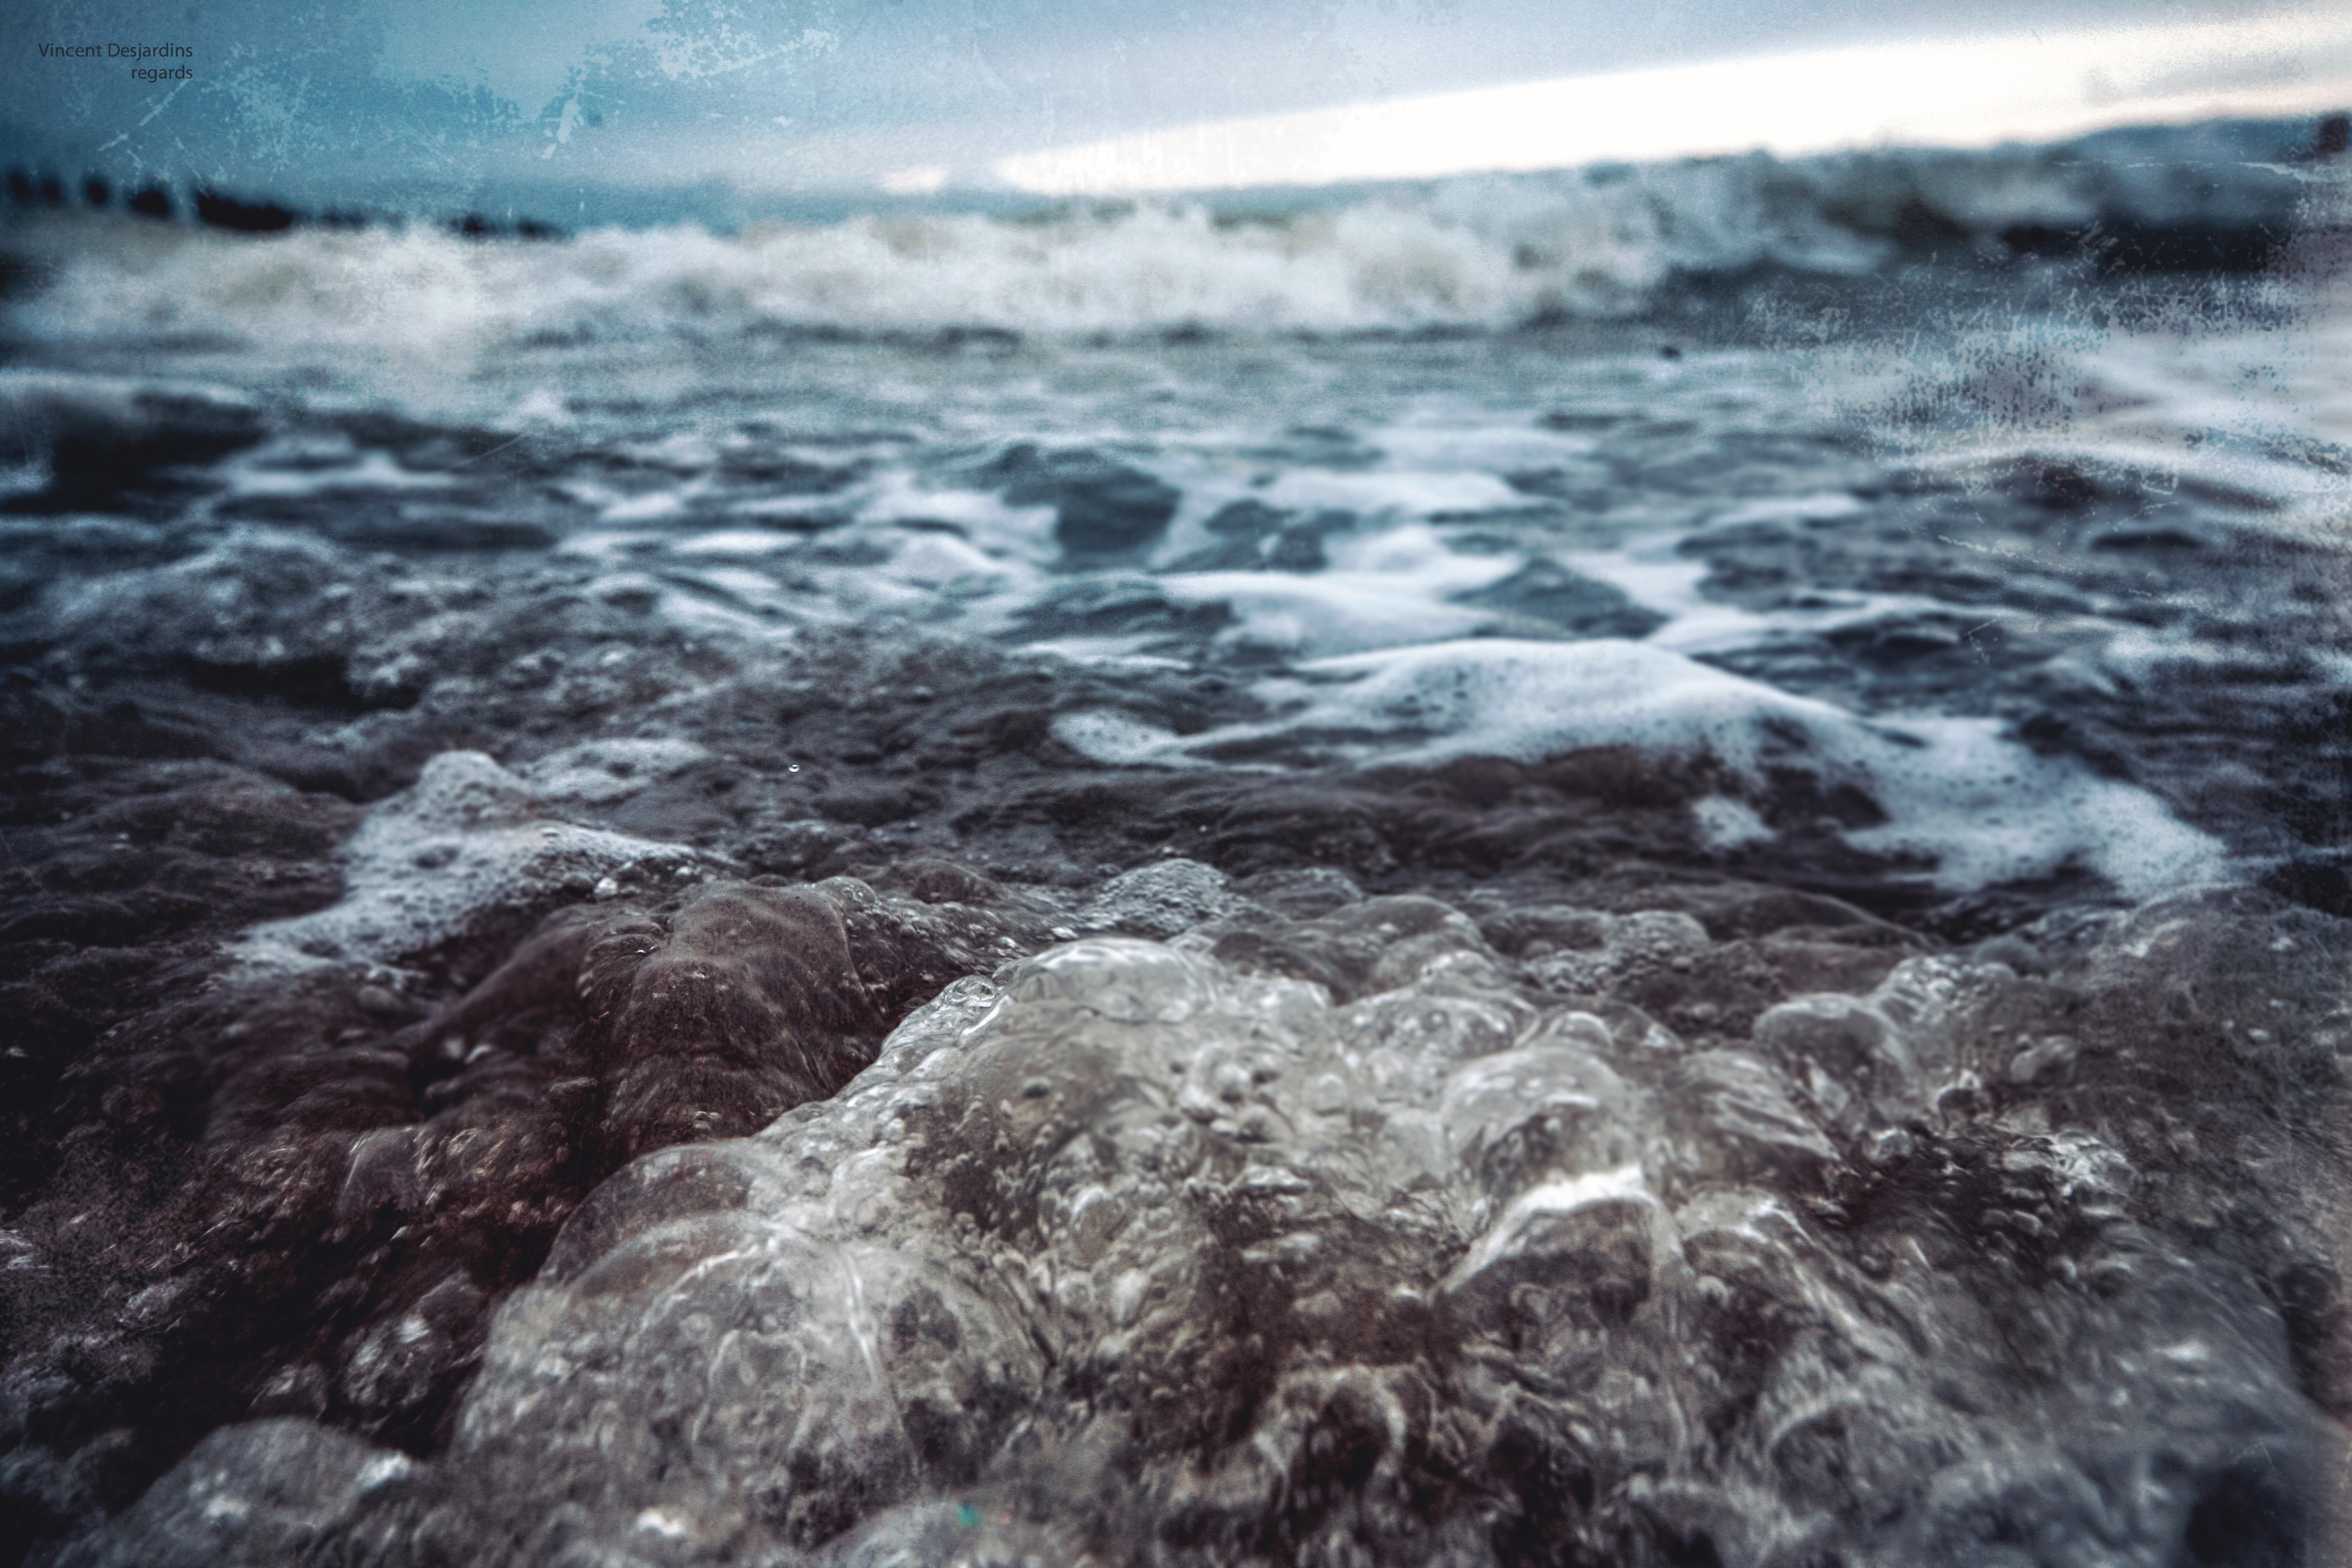
sea, coast, water, rock, ocean, shore, wave, france, ice, weather, rapid, terrain, mer, francia, channel, frankrijk, frankreich, vague, pasdecalais, cotedopale, frankrike, pasdecaials, englishchannel, berck, berckplage, bercksurmer, geological phenomenon, wind wave